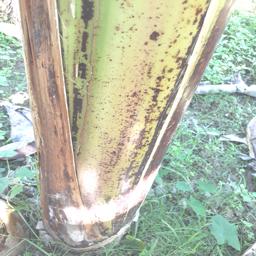
Label: PSEUDOSTEM WEEVIL